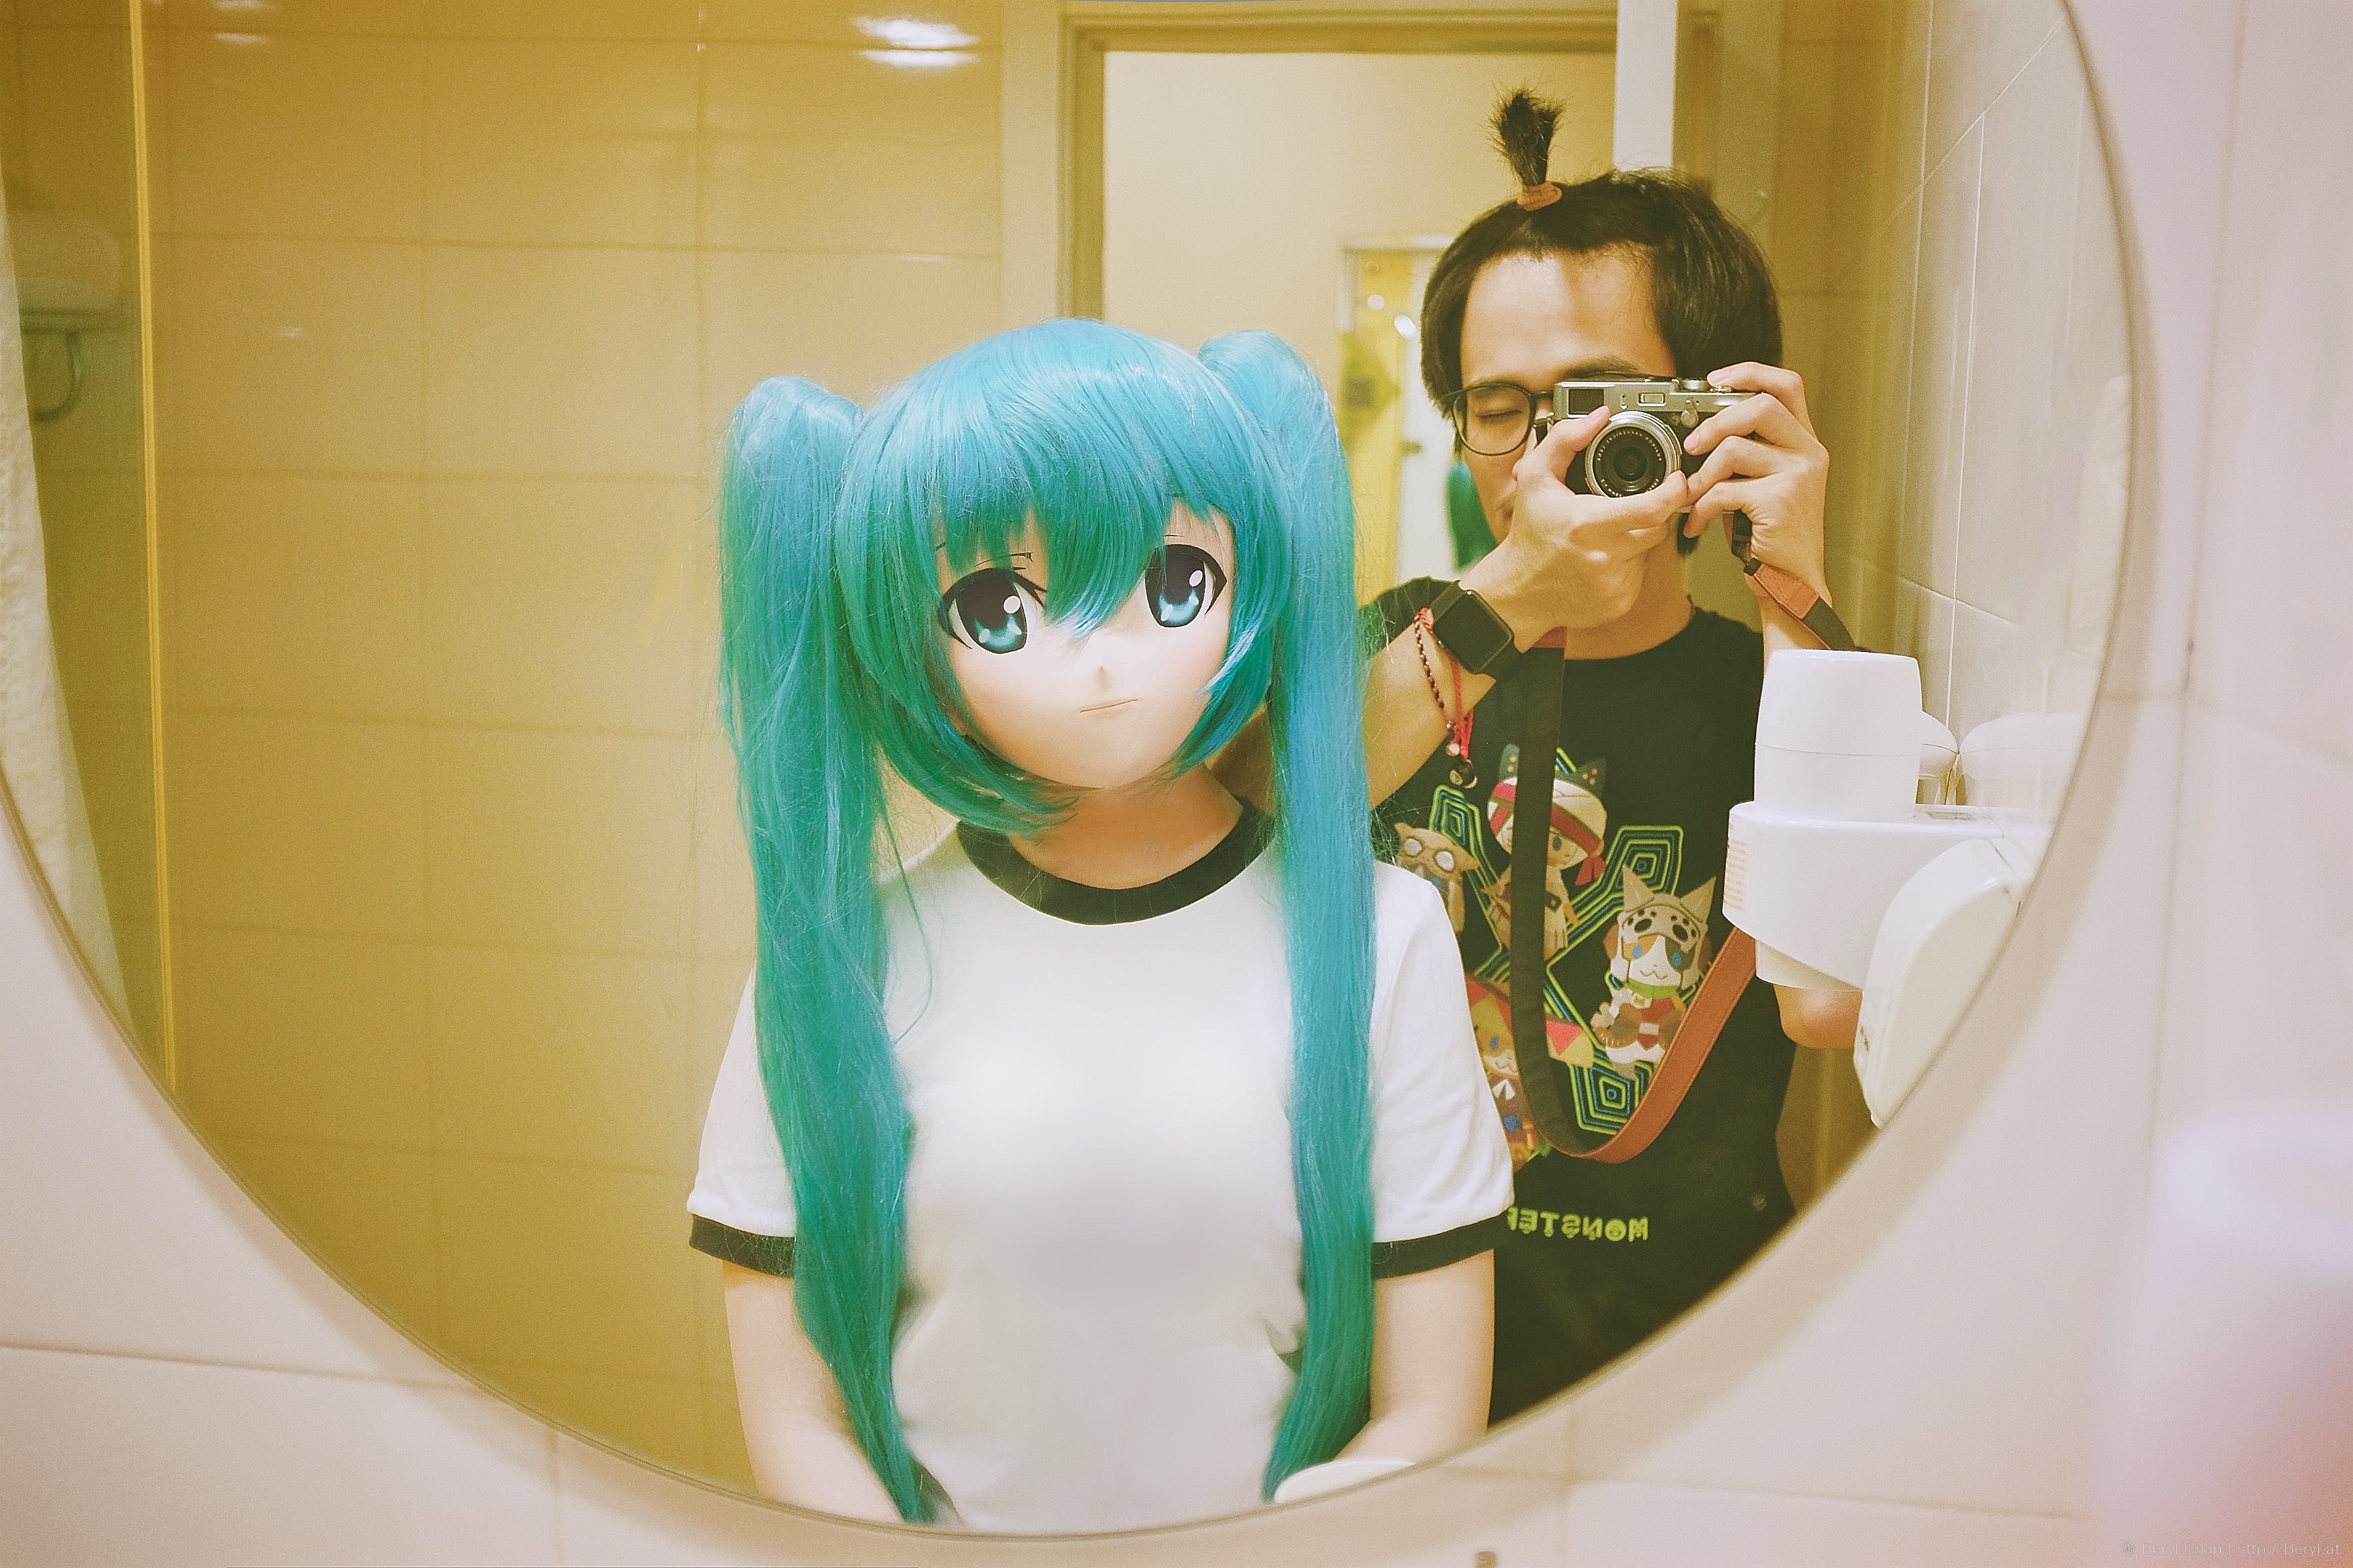
girl, white, cute, green, color, indoor, blue, clothing, mask, legs, eye, skin, faceless, body, costume, zettairyouiki, socks, overkneesocks, tights, kneehighsocks, kneesocks, zentai, bts, legging, animegao, overknee, behindthescenes, kigurumi, anime, sweetness